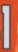
Number: 1